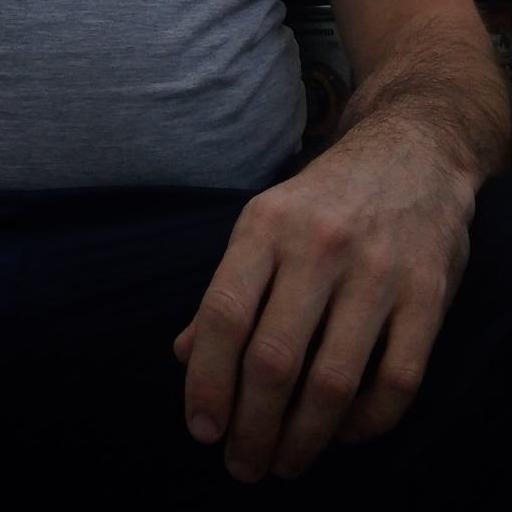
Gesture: no_gesture